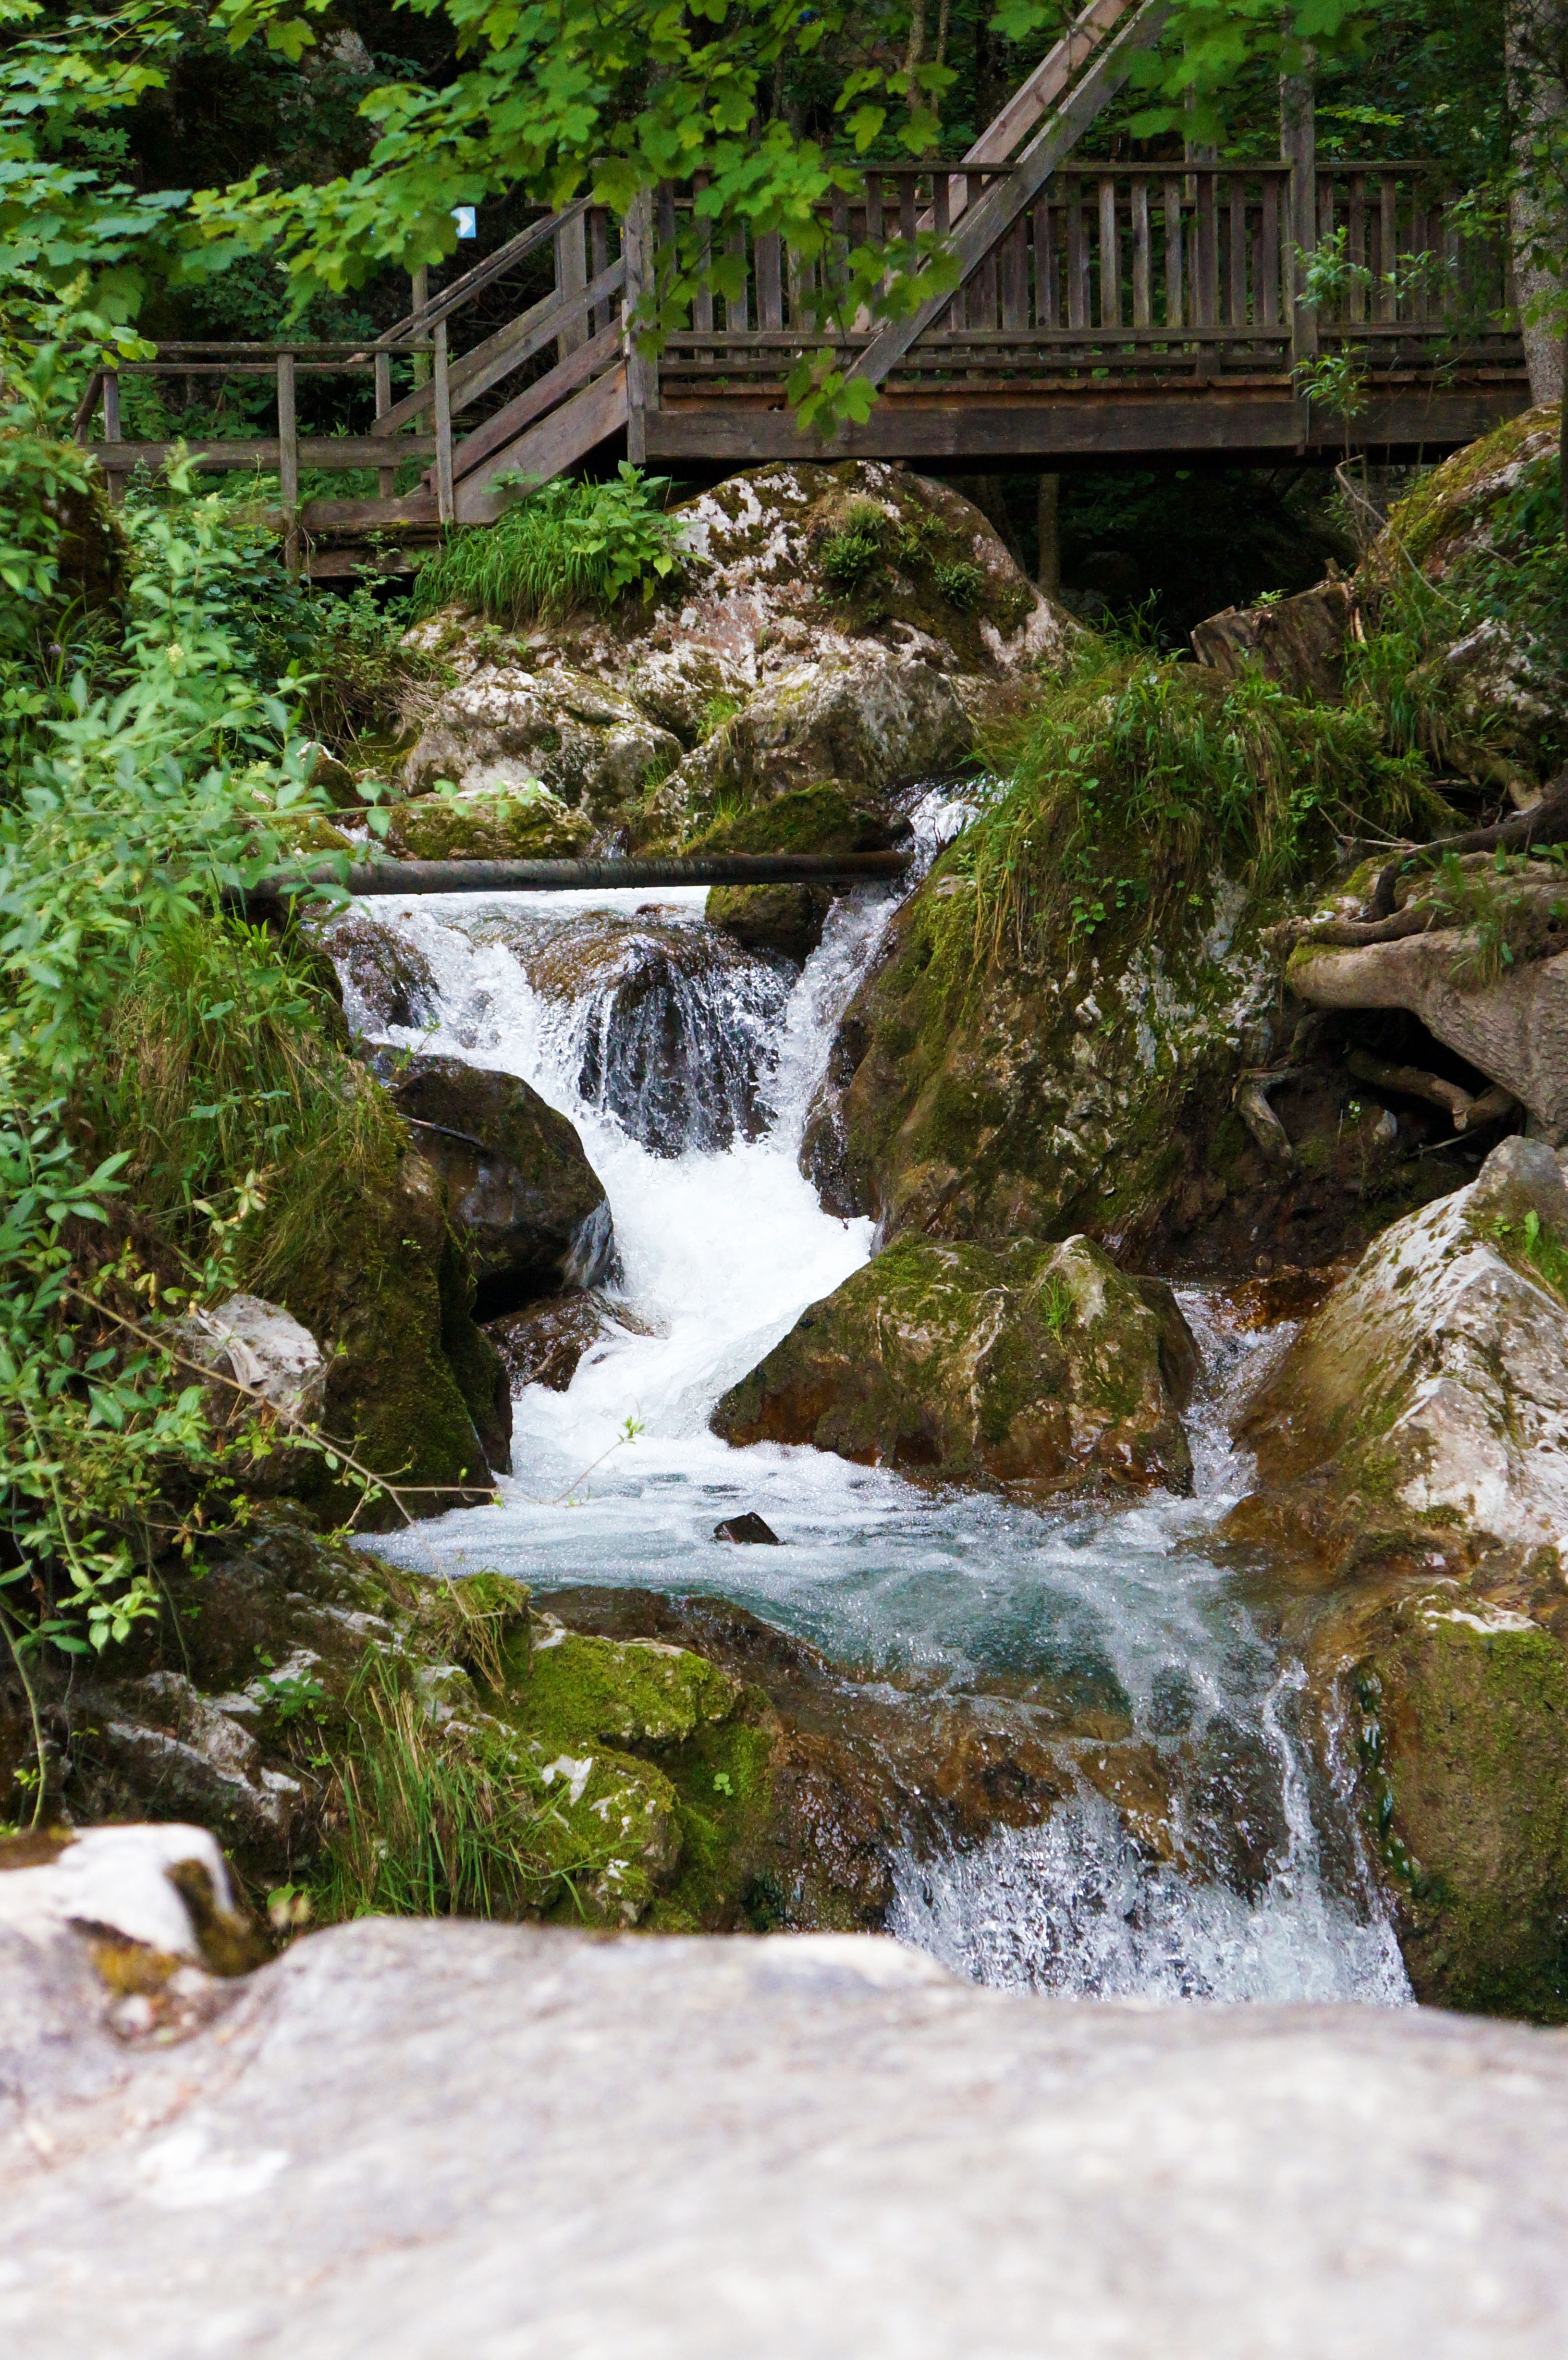
water, nature, forest, waterfall, creek, wilderness, river, stream, jungle, rapid, botany, garden, body of water, rainforest, woodland, habitat, waters, water feature, watercourse, running water, clammy